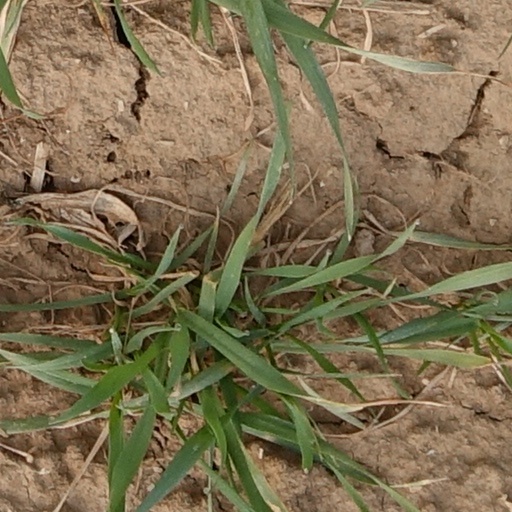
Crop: wheat